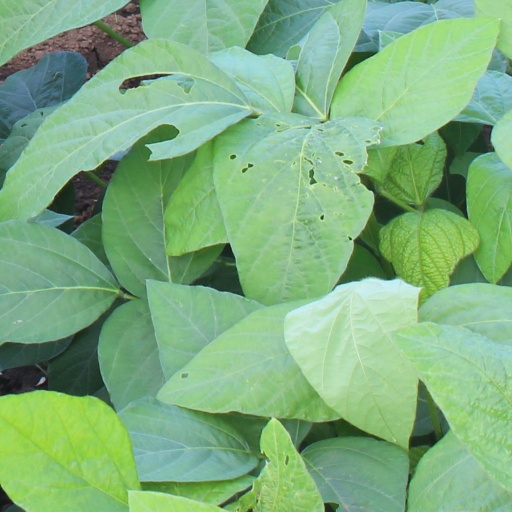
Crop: soybean